Greatheart (McKeone novel)

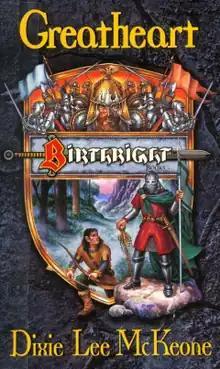

Greatheart is a fantasy novel by Dixie Lee McKeone, set in the world of Birthright, and based on the "Dungeons & Dragons" game.